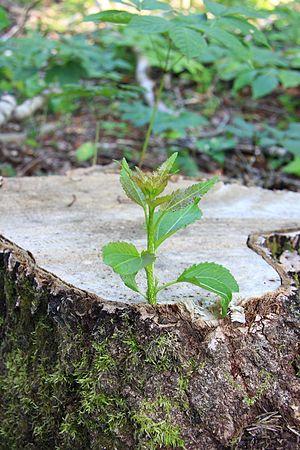
Rejet de souche de peuplier, région de Sainte-Cécile-de-Masham, Québec, Canada
Une souche en botanique est la partie souterraine courte et verticale de la tige de certaines plantes vivaces. En sylviculture, il s'agit plus particulièrement de la base d'un tronc d'arbre ainsi que ses racines qui restent après l'abattage d'un arbre.
Au sens botanique, un rejet est une nouvelle pousse feuillée apparaissant sur une plante ligneuse à la suite d'une cassure naturelle ou d'une coupe d'origine anthropique.